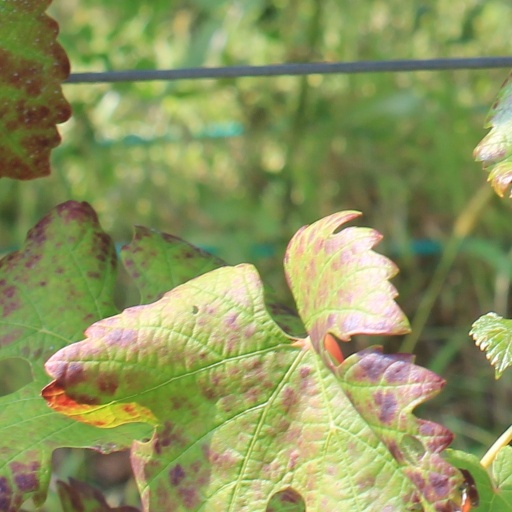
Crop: grape